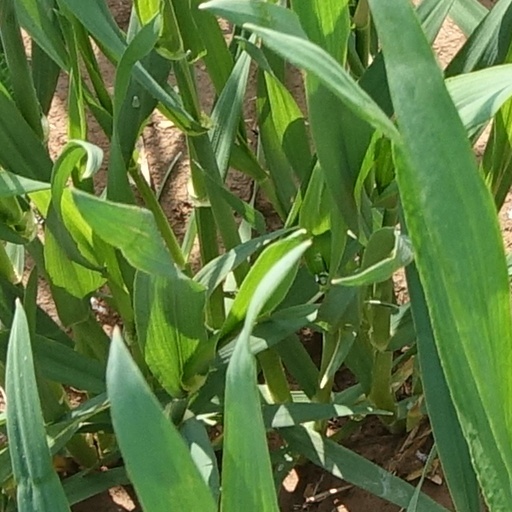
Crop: wheat